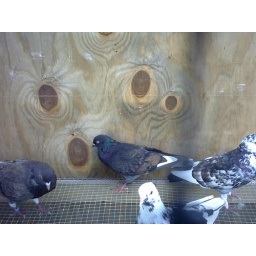
the black bird in the center with the red on its wings i believe to be a fire back